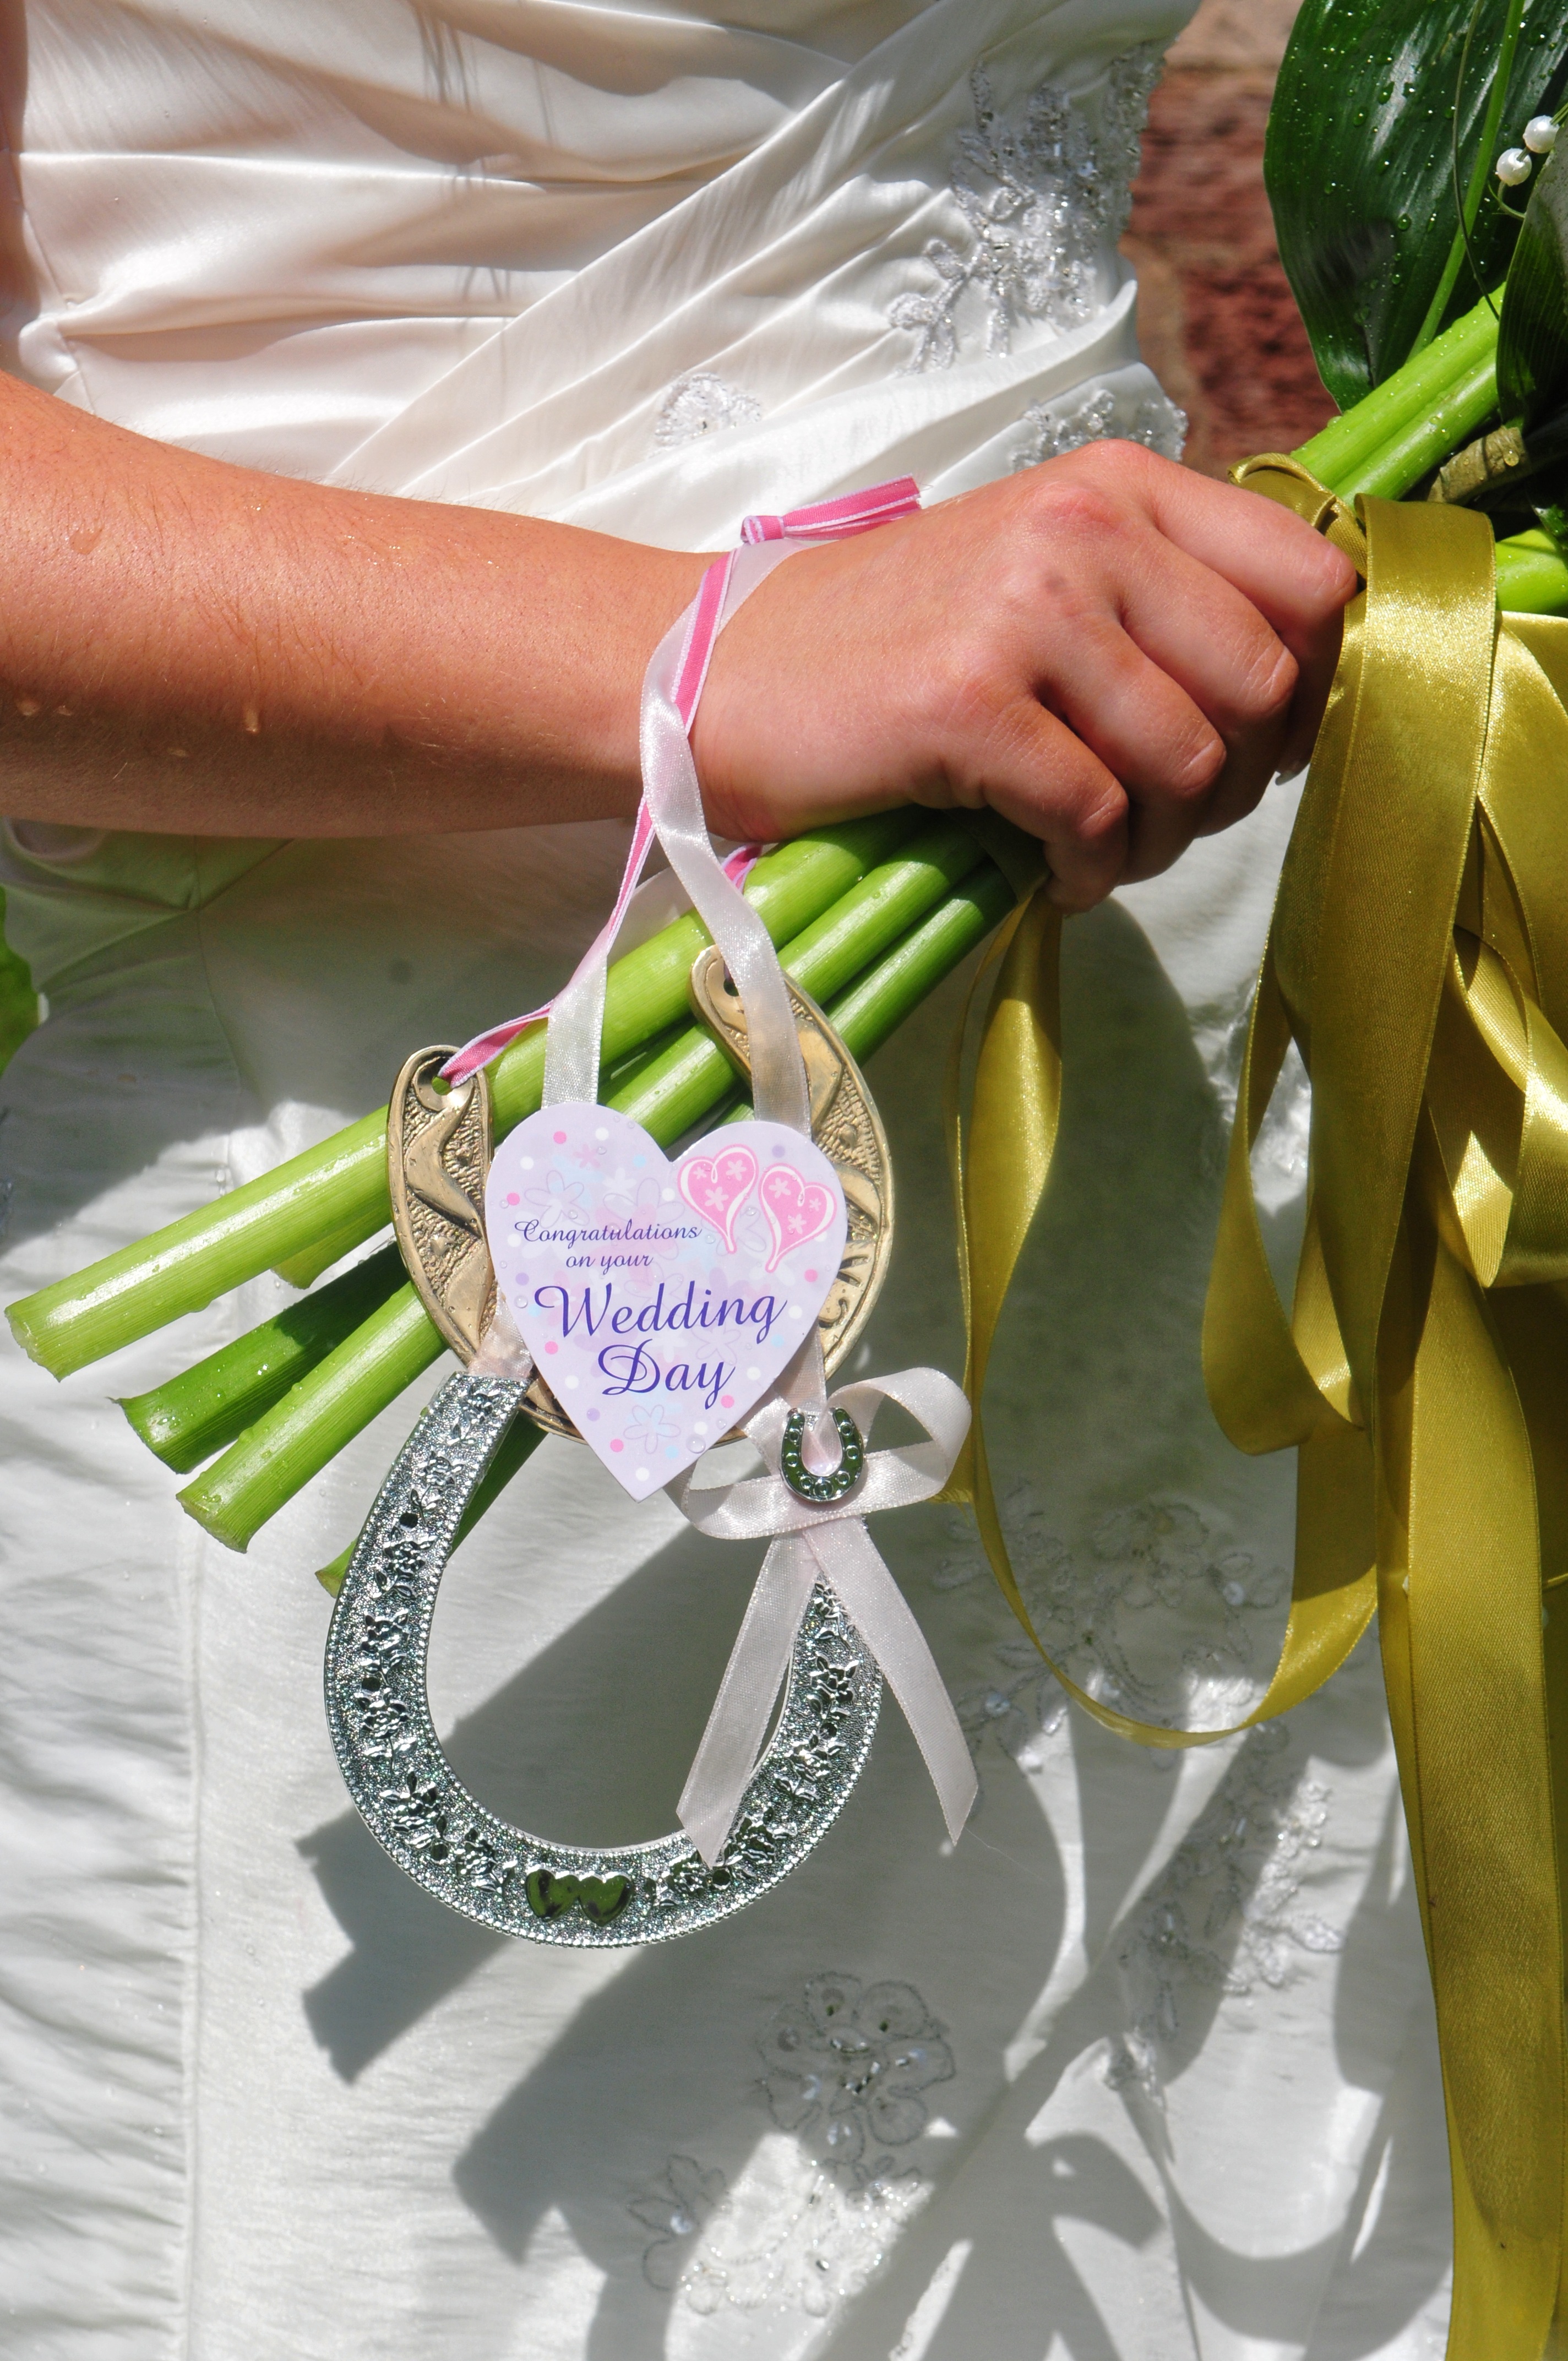
girl, woman, white, flower, female, love, bouquet, young, spring, green, wedding, wedding dress, bride, married, marriage, art, dress, silk, floristry, gown, adult, bridal, marry, floral design, newlywed, flower arranging